Mariapia Garavaglia

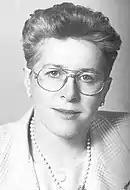
Mariapia Garavaglia in 1992

In 1979 she was elected to the Chamber of Deputies for the Constituency of Milan and Pavia. Garavaglia made news internationally on 27 September 1980, when she was one of two Christian Democracy members who had arrived several minutes too late to participate in voting on her party's economic proposals, a 297 to 298 loss that caused Prime Minister Francesco Cossiga and his government to resign. She was re-elected until 1994. From 1988 to 1992 she served as Undersecretary of the Ministry of Health and from April 1993 to May 1994 she held the position of Minister of Health.